San Diego State University

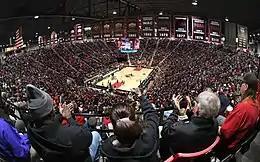
Viejas Arena, home of San Diego State Aztecs men's and women's basketball

In graduate school rankings, QS Global 200 Business Schools Report ranks SDSU's business college the 80th best in all of North America. Bloomberg Businessweek ranked SDSU as #84 among business colleges in the United States. As there are 1656 schools offering business degree programs in the U.S. (529 of which are accredited by AACSB, the bulk of the others by ACBSP), these rankings would put SDSU in the top 5% of American business schools (or the top 15% of American AACSB schools). Its MBA program is also ranked by QS as between the 151st and 200th best in the world.